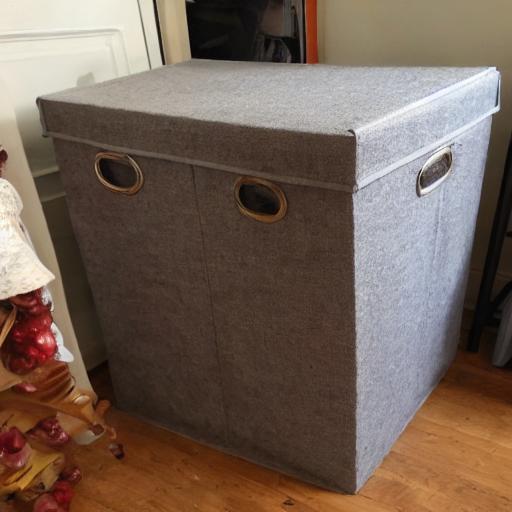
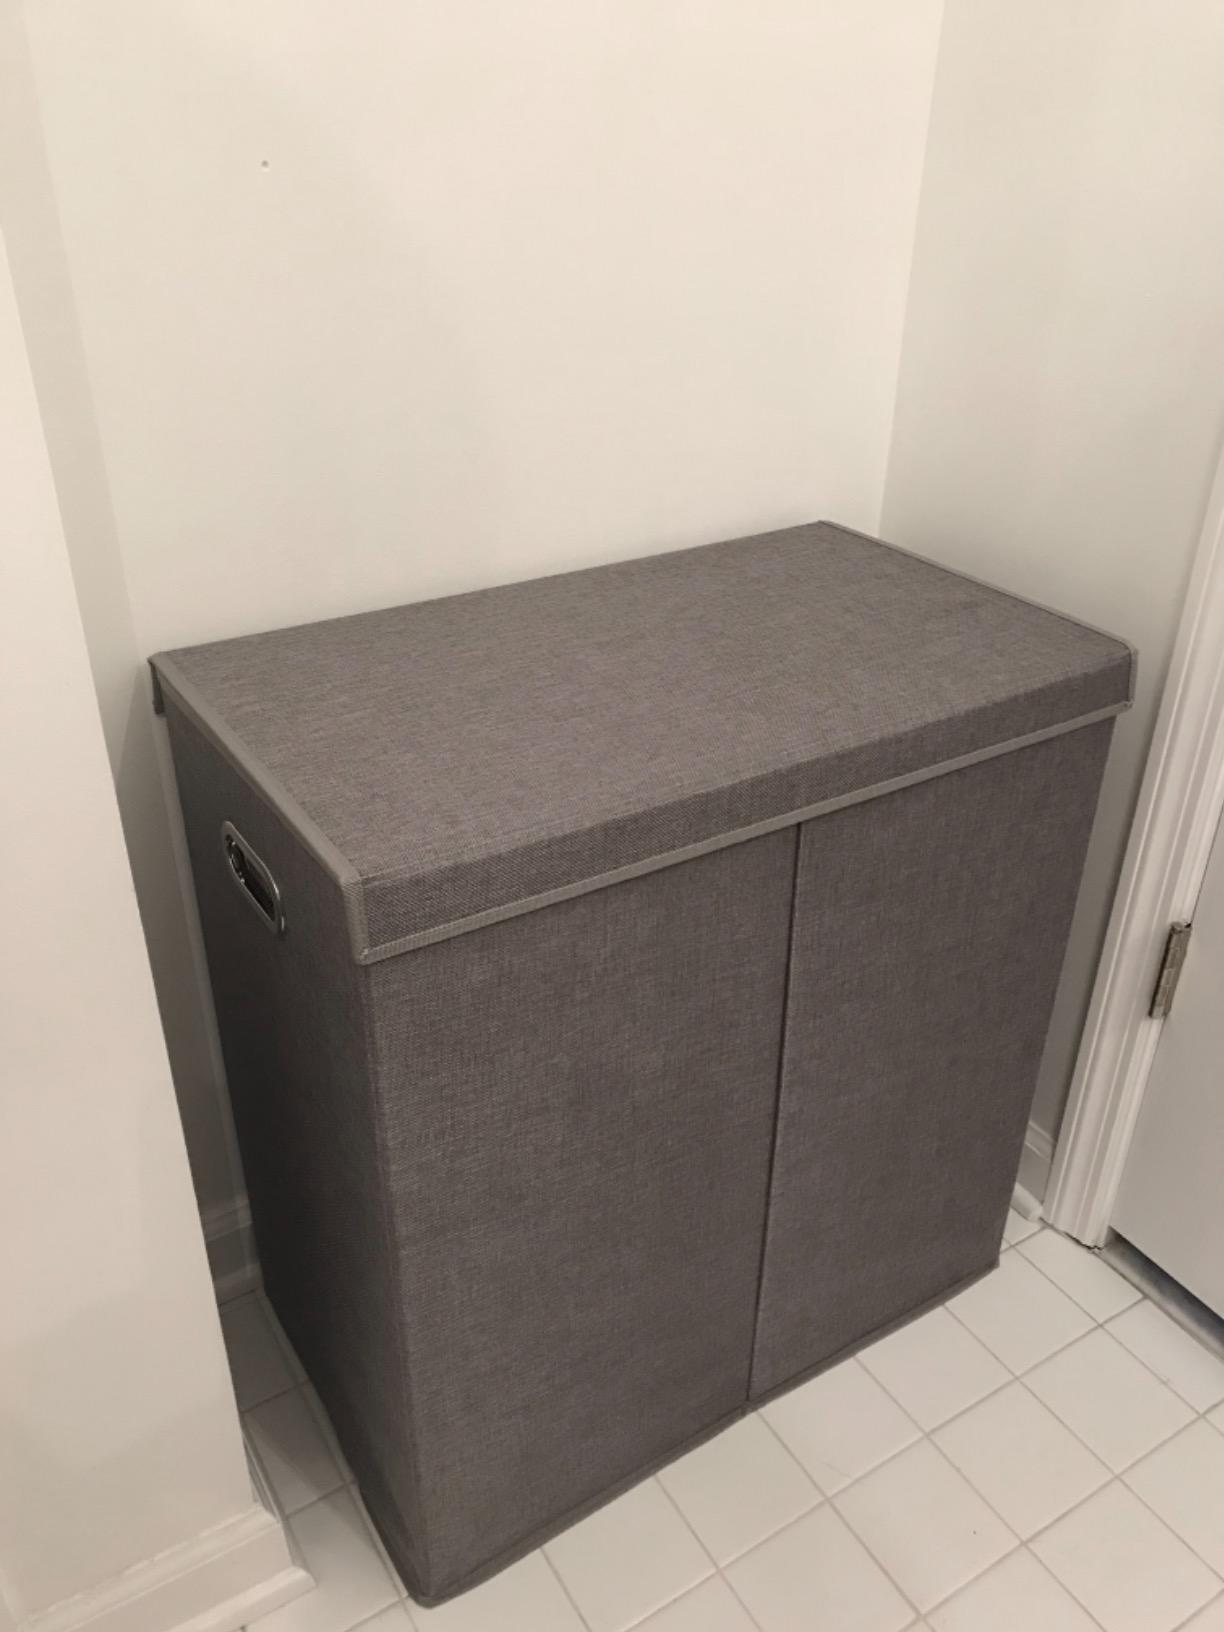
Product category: items_hamper
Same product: no